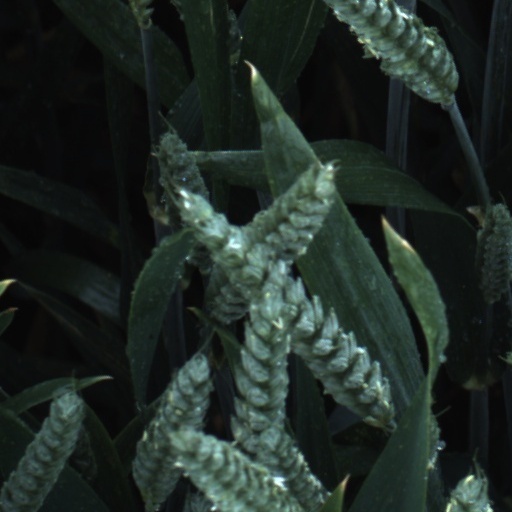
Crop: wheat